Great Mosque of Djenné

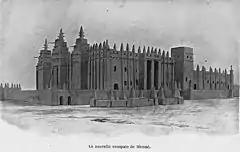
View of the Great Mosque from the northeast as it looked in 1910. From Félix Dubois' "Notre beau Niger".

The walls of the Great Mosque are made of sun-baked earth bricks (called "ferey"), and sand and earth-based mortar, and are coated with a plaster which gives the building its smooth, sculpted look. The walls of the building are decorated with bundles of rodier palm ("Borassus aethiopum") sticks, called "toron", that project about from the surface. The "toron" also serve as readymade scaffolding for the annual repairs. Ceramic half-pipes also extend from the roofline and direct rain water from the roof away from the walls.